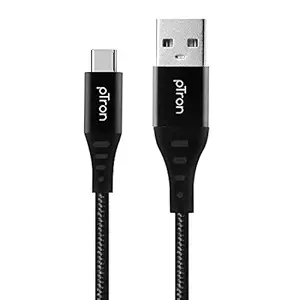
pTron Solero TB301 3A Type-C Data and Fast Charging Cable
Category: Computers&Accessories
Price: 149 (list price: 1000)
Rating: 3.9 (24,871 ratings)
About this product: Fast Charging & Data Sync: Solero TB301 Type-C cable supports fast charge up to 5V/3A for devices and data syncing speed up to 480Mbps.|Universal Compatibility: This USB charging cable connects USB Type-C devices with standard USB devices like laptops, hard drives, power banks, wall and car chargers, etc..Connector One: Reversible Type C|Connector Two: USB A Type|Rough & Tough Type-C Cable: Charging cable with a double-braided exterior, premium aramid fiber core and metal plugs. It has passed 10,000 bending tests and can easily withstand daily use.|Extended Length: 1.5-meter long c-type cable uses nylon material to protect the wire and avoid knots.|Perfect Fit Connectors: pTron Soler USB-C has passed the 5KG load test, swing test, 5000+ times connect & disconnect to ensure that there are no loose connections.